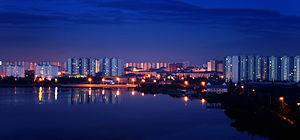
Nijnevartovsk, panorama du lac Komsomolskoïe Русский: Нижневартовск, панорама Комсомольского озера